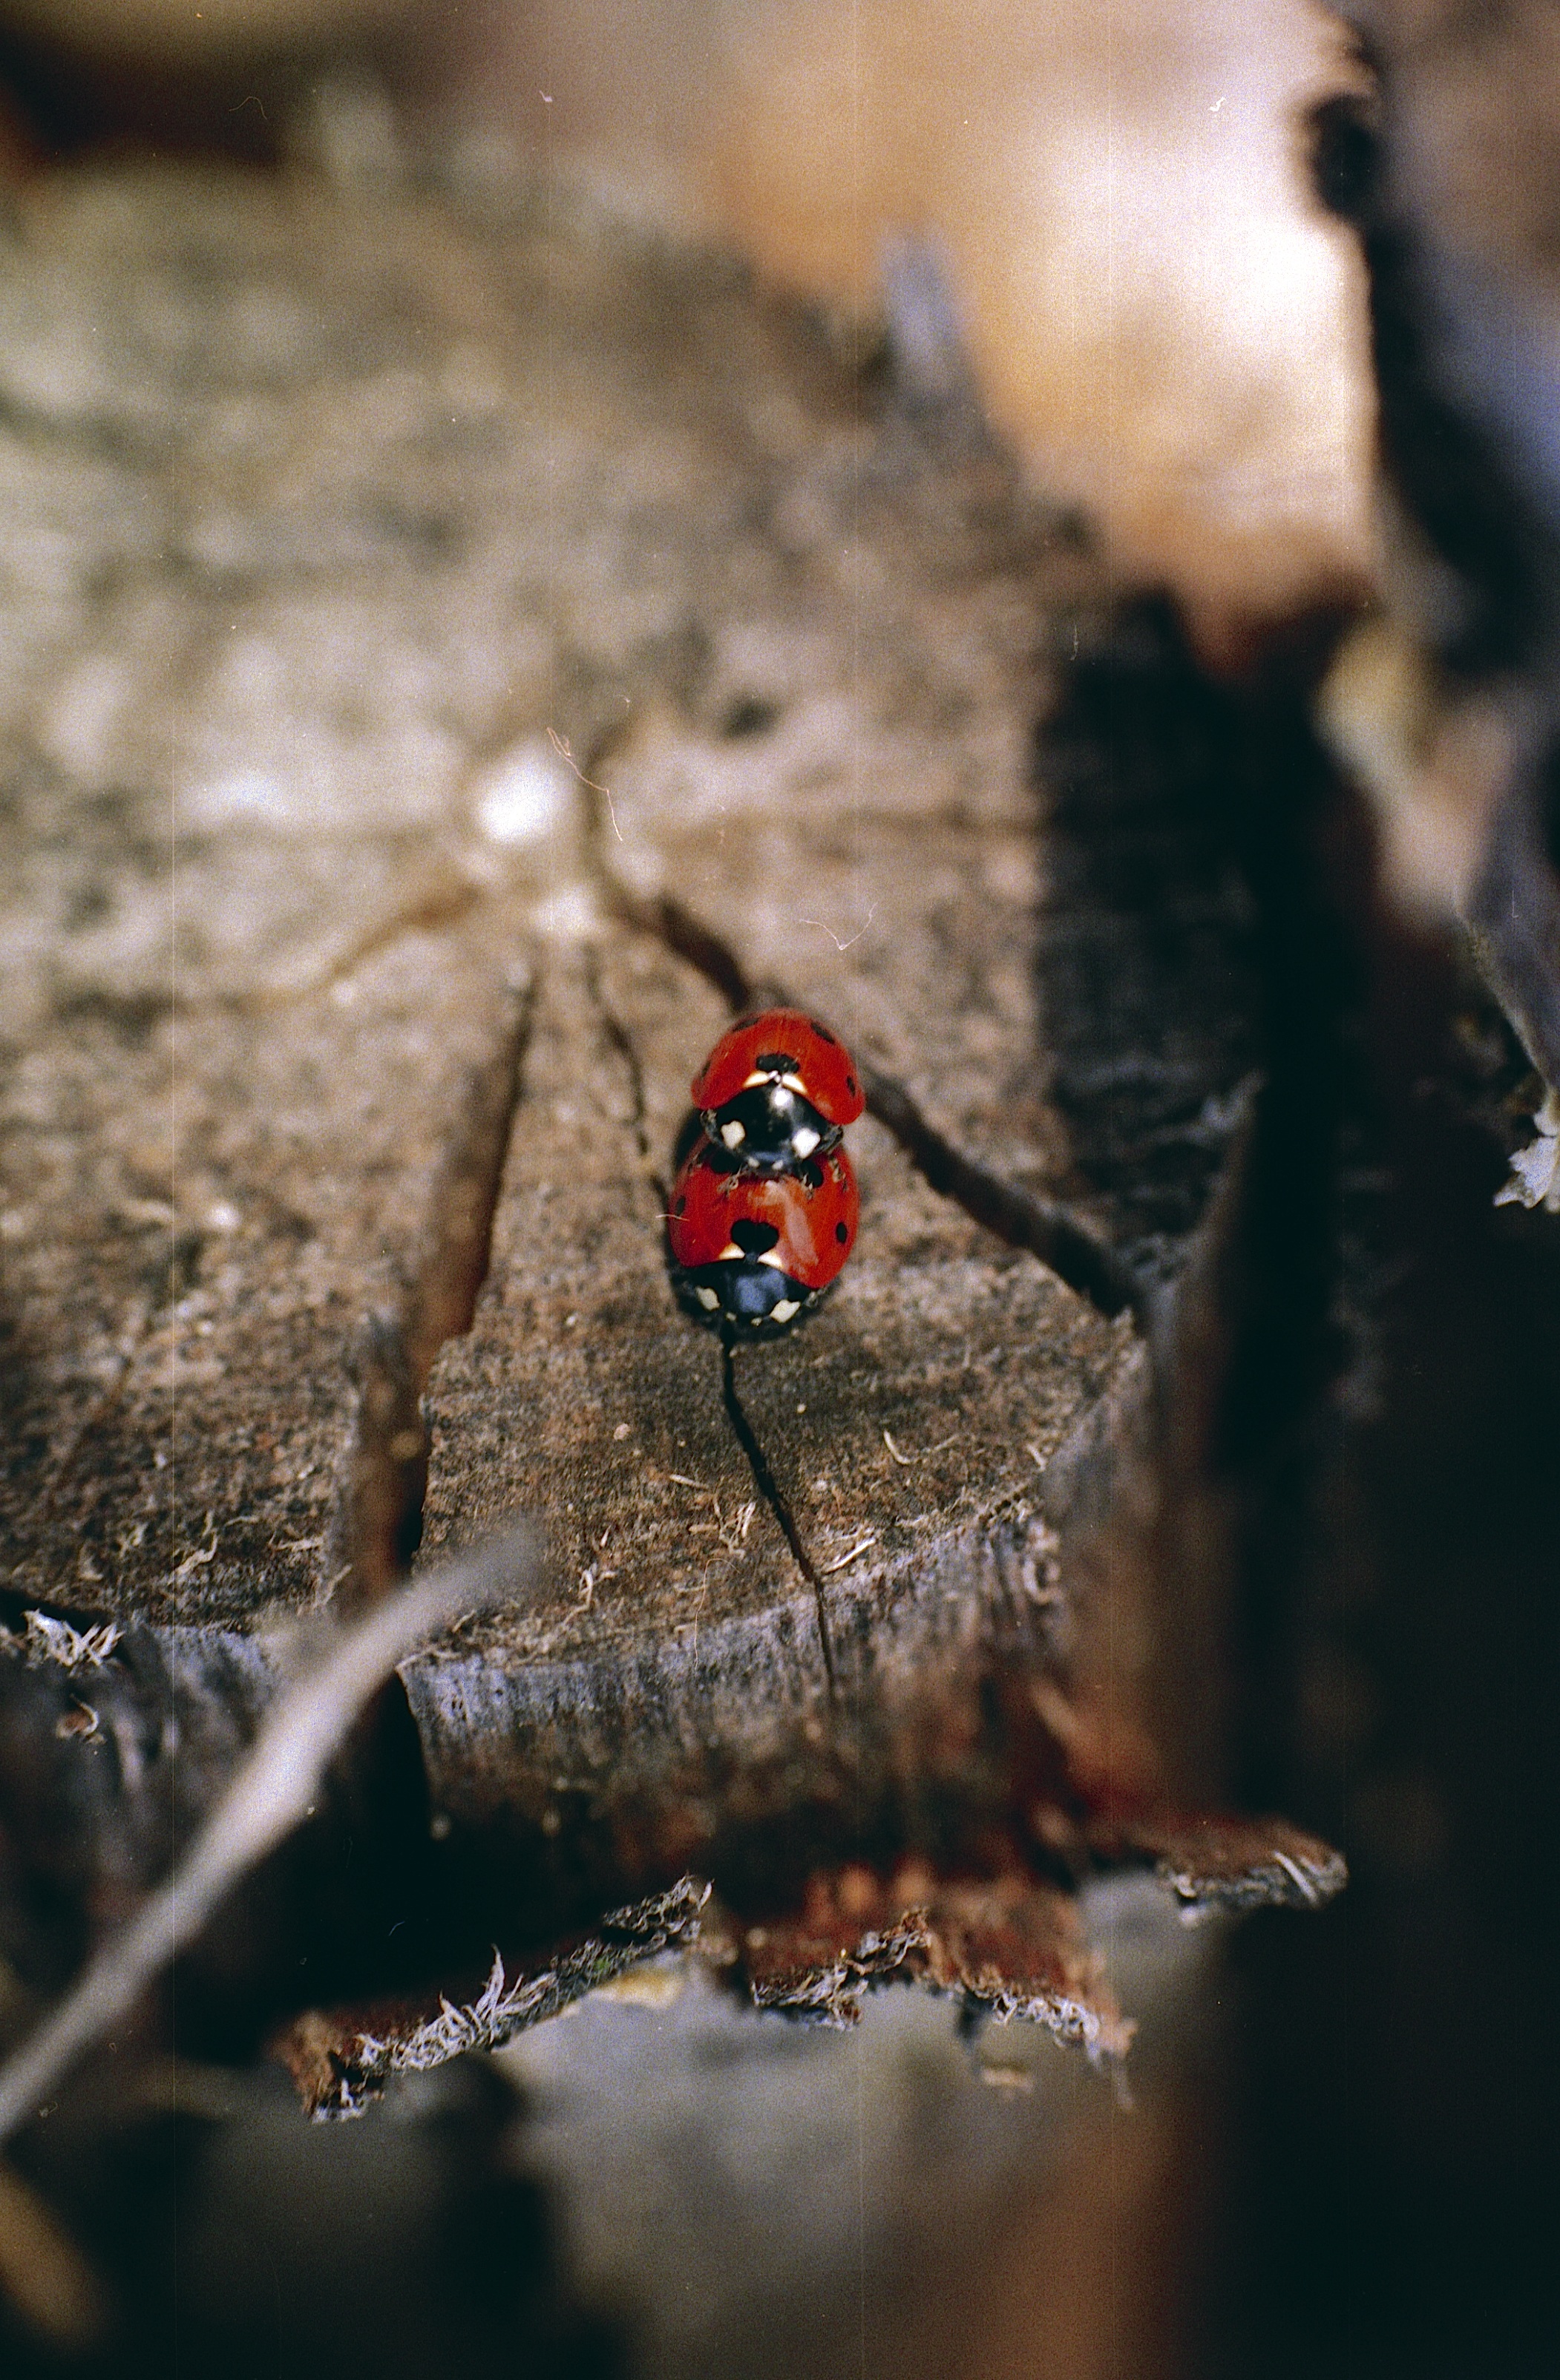
nature, photography, leaf, flower, wildlife, red, color, insect, macro, small, autumn, ladybug, garden, flora, fauna, ladybird, invertebrate, close up, beetle, mating, macro photography